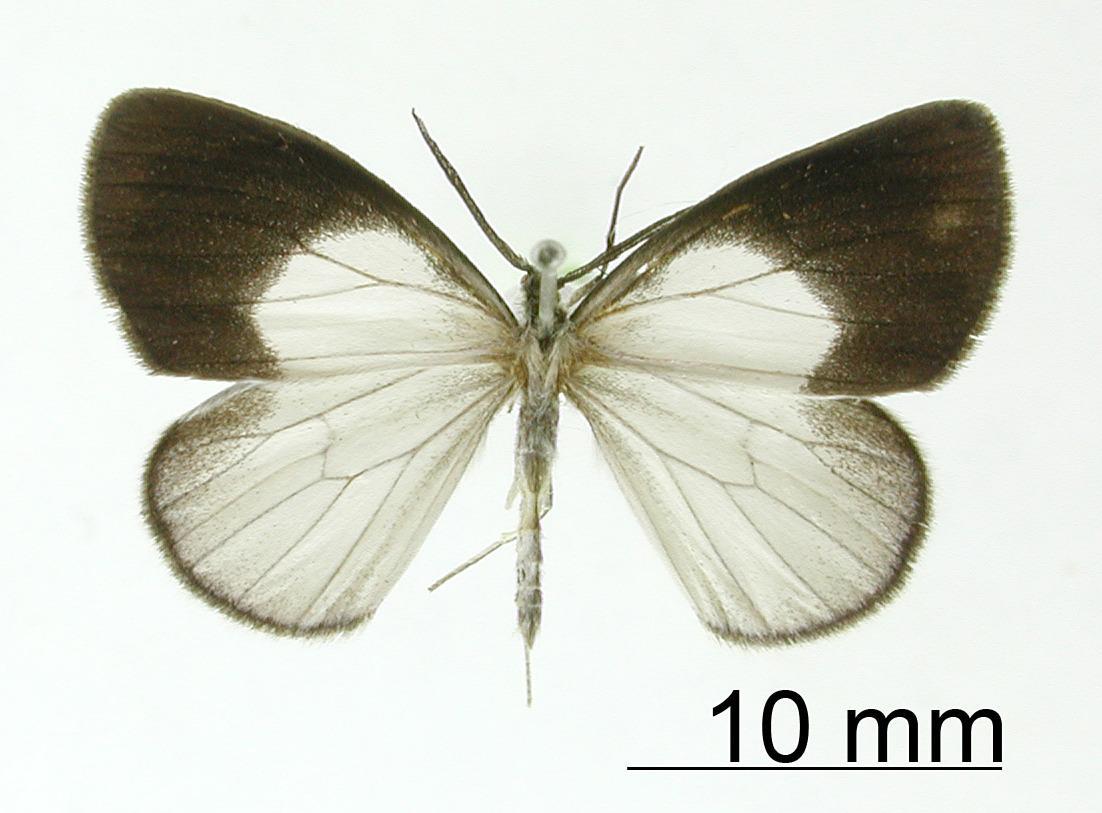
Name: Devarodes amoena
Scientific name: Devarodes amoena Dognin, 1903
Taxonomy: Animalia, Arthropoda, Insecta, Lepidoptera, Geometridae, Ennominae
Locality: Peru